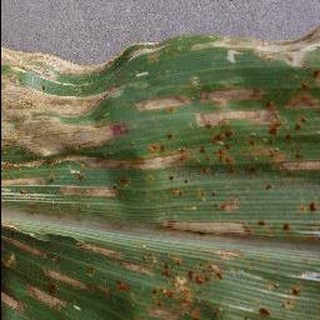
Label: corn_cercospora_leaf_spot